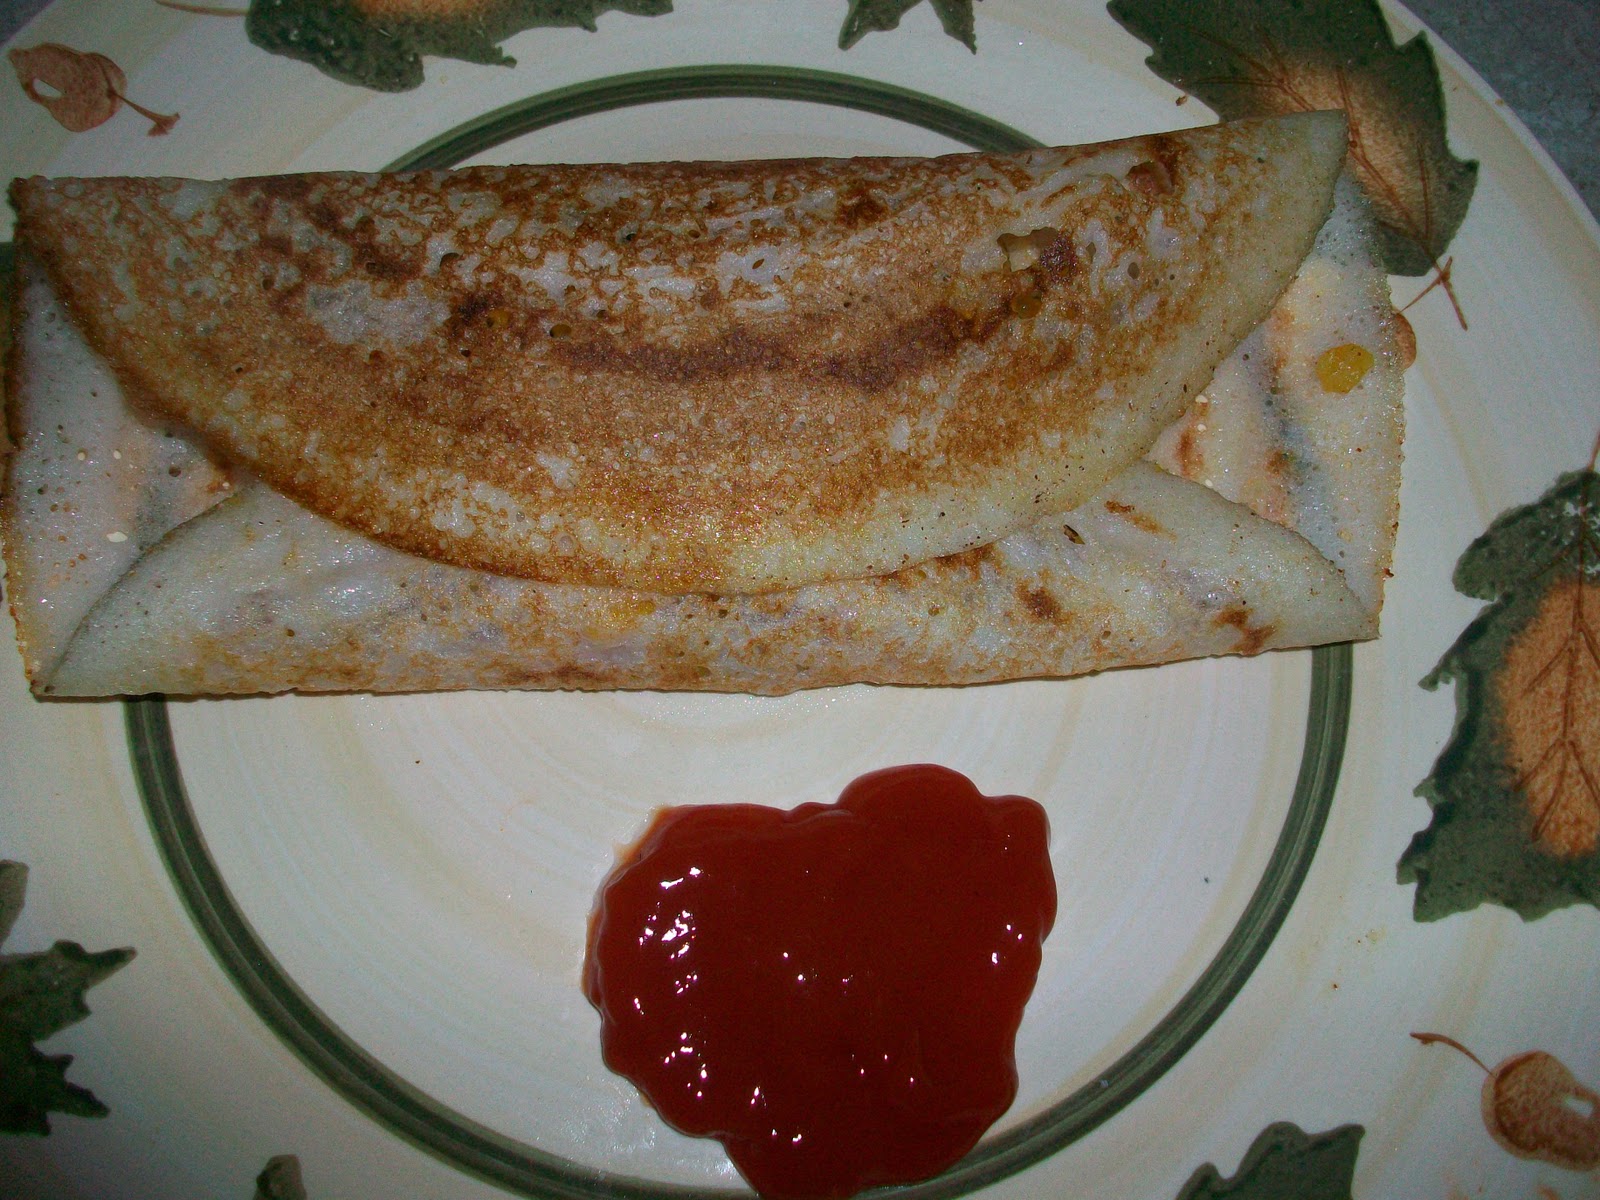
Dish: masala_dosa